August Hoch

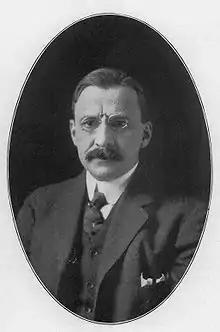

August Hoch (20 April 1868 – 23 September 1919) was a Swiss–American psychiatrist who was the third director of the New York State Psychiatric Institute in New York City from 1 February 1910 to 1 October 1917. As a neuropathologist and clinician, he exerted his influence on psychiatric developments during the early 20th century in the United States.